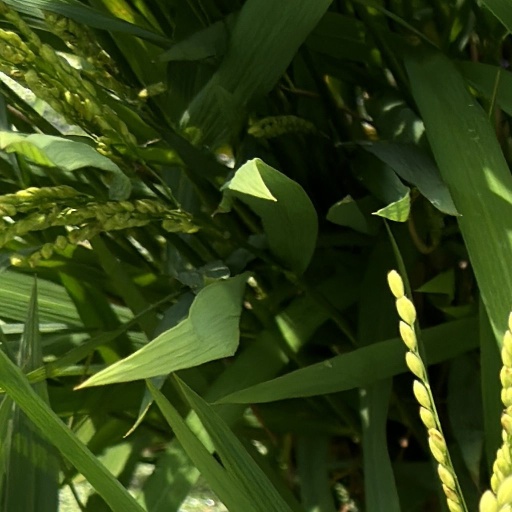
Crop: rice